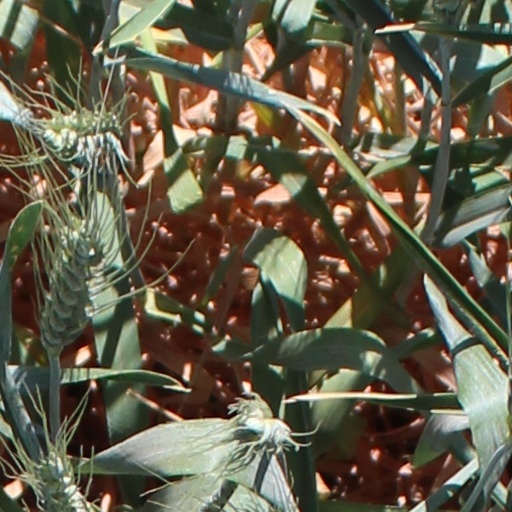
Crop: wheat